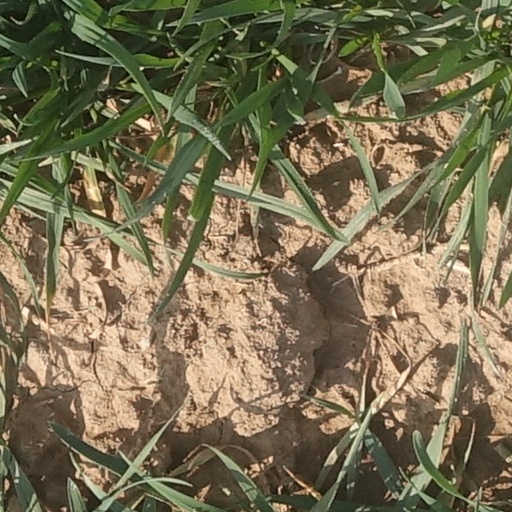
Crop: wheat